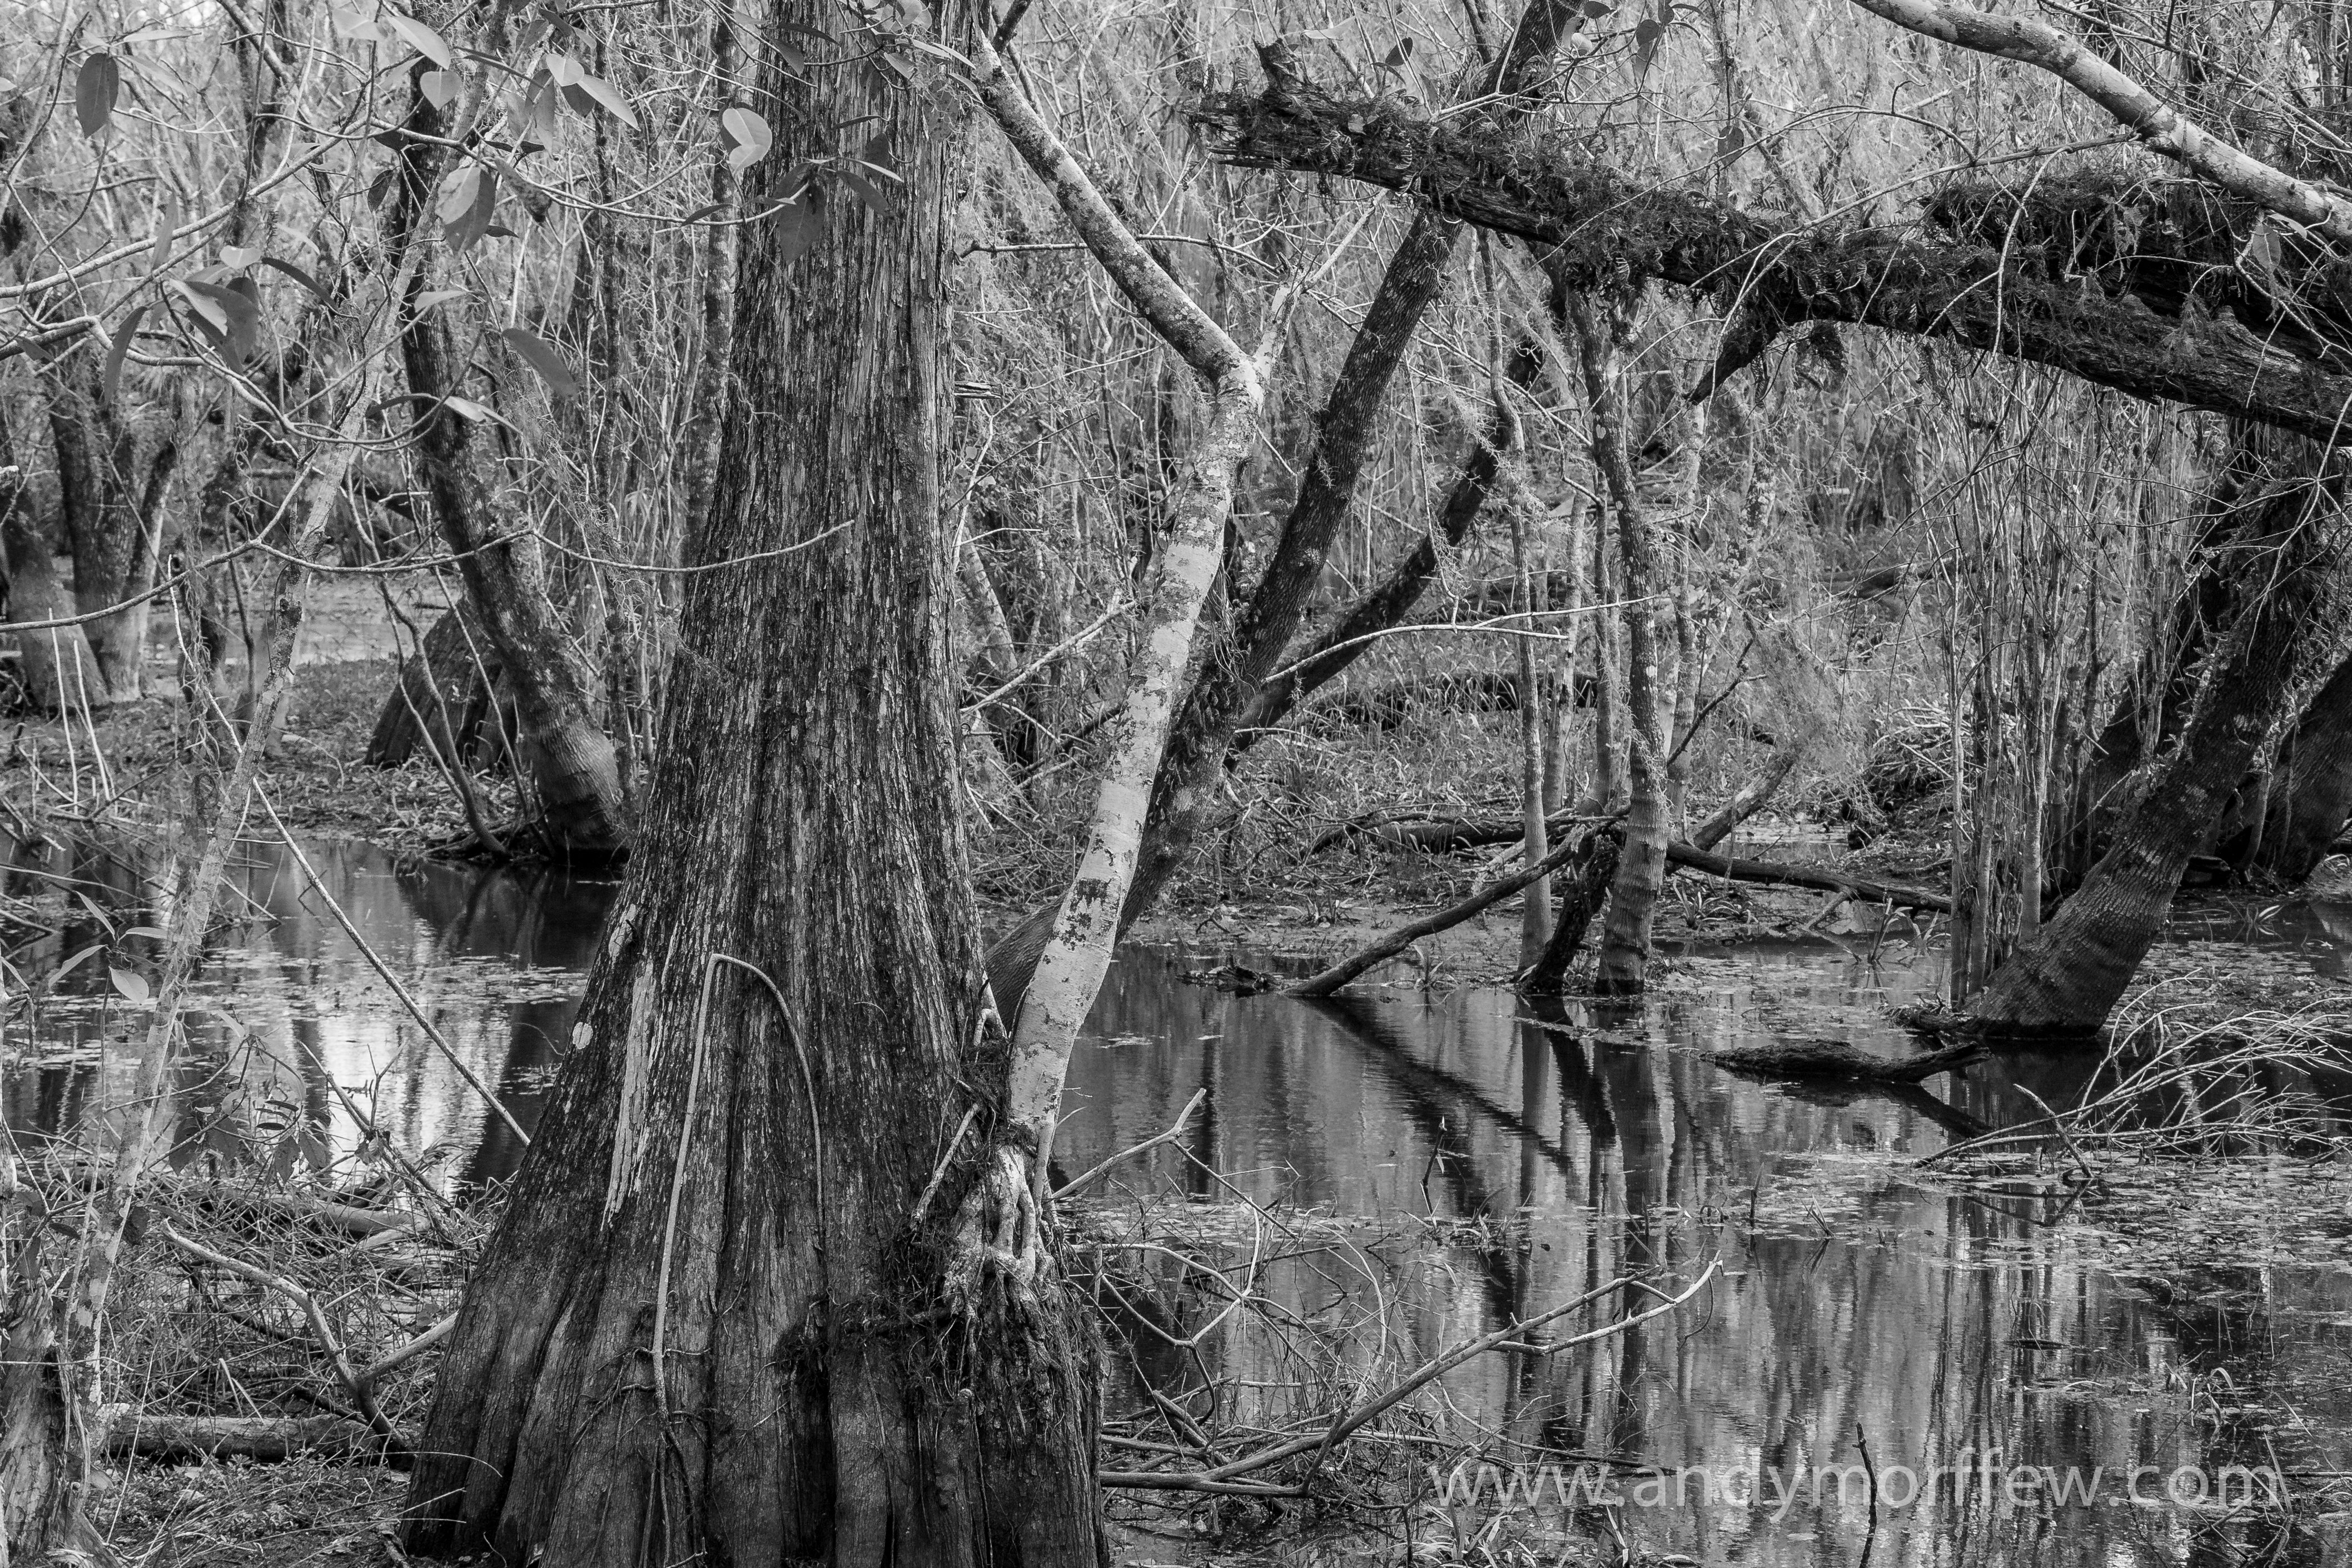
tree, nature, forest, swamp, wilderness, branch, winter, black and white, plant, wood, trunk, jungle, monochrome, season, blackwhite, wetland, woodland, habitat, florida, andymorffew, morffew, everglades, monochrome photography, natural environment, atmospheric phenomenon, woody plant, bayou